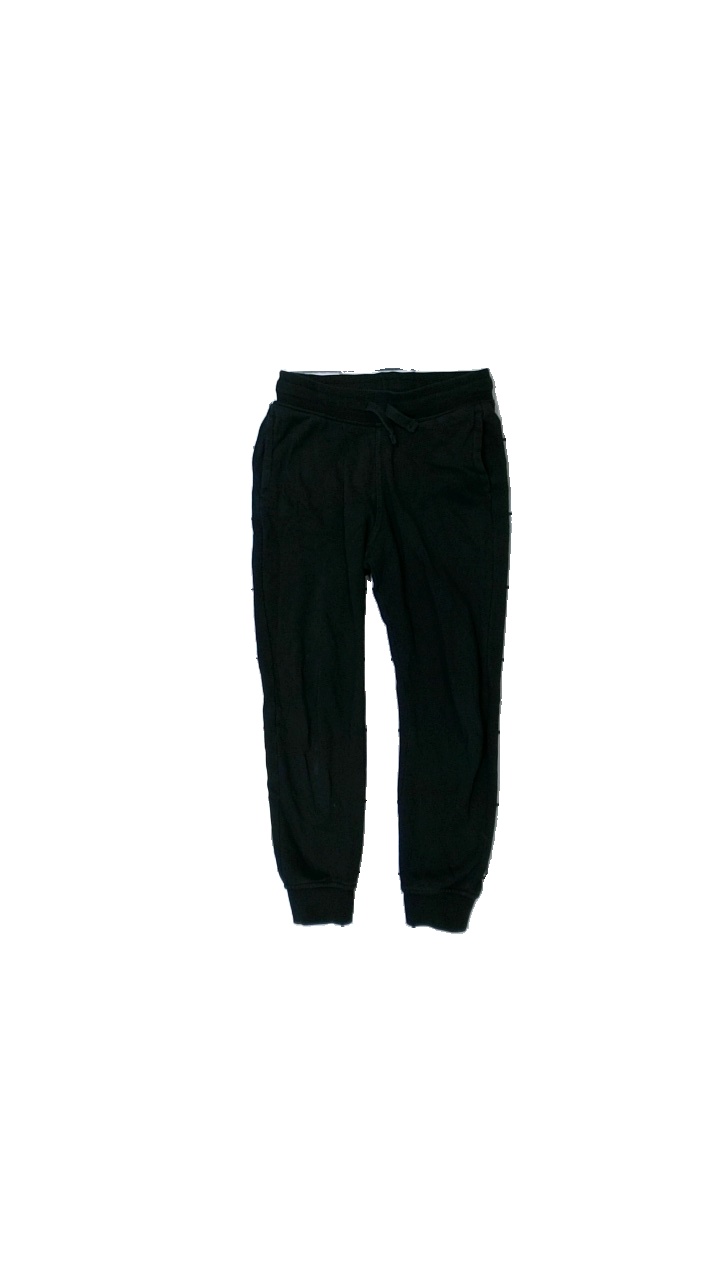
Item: Trousers (Children)
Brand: H&m
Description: svarta mjukisbyxor
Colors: Black
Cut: Tight
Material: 80% bomull 20% polyester
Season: All
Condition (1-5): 3
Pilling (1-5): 4
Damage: smuts fläckar
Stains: Minor
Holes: Minor
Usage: Export
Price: <50